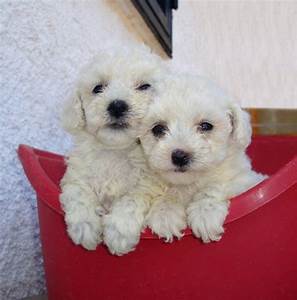
Label: cane